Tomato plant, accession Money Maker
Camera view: vertical (180 deg); turntable rotation: 90 degrees
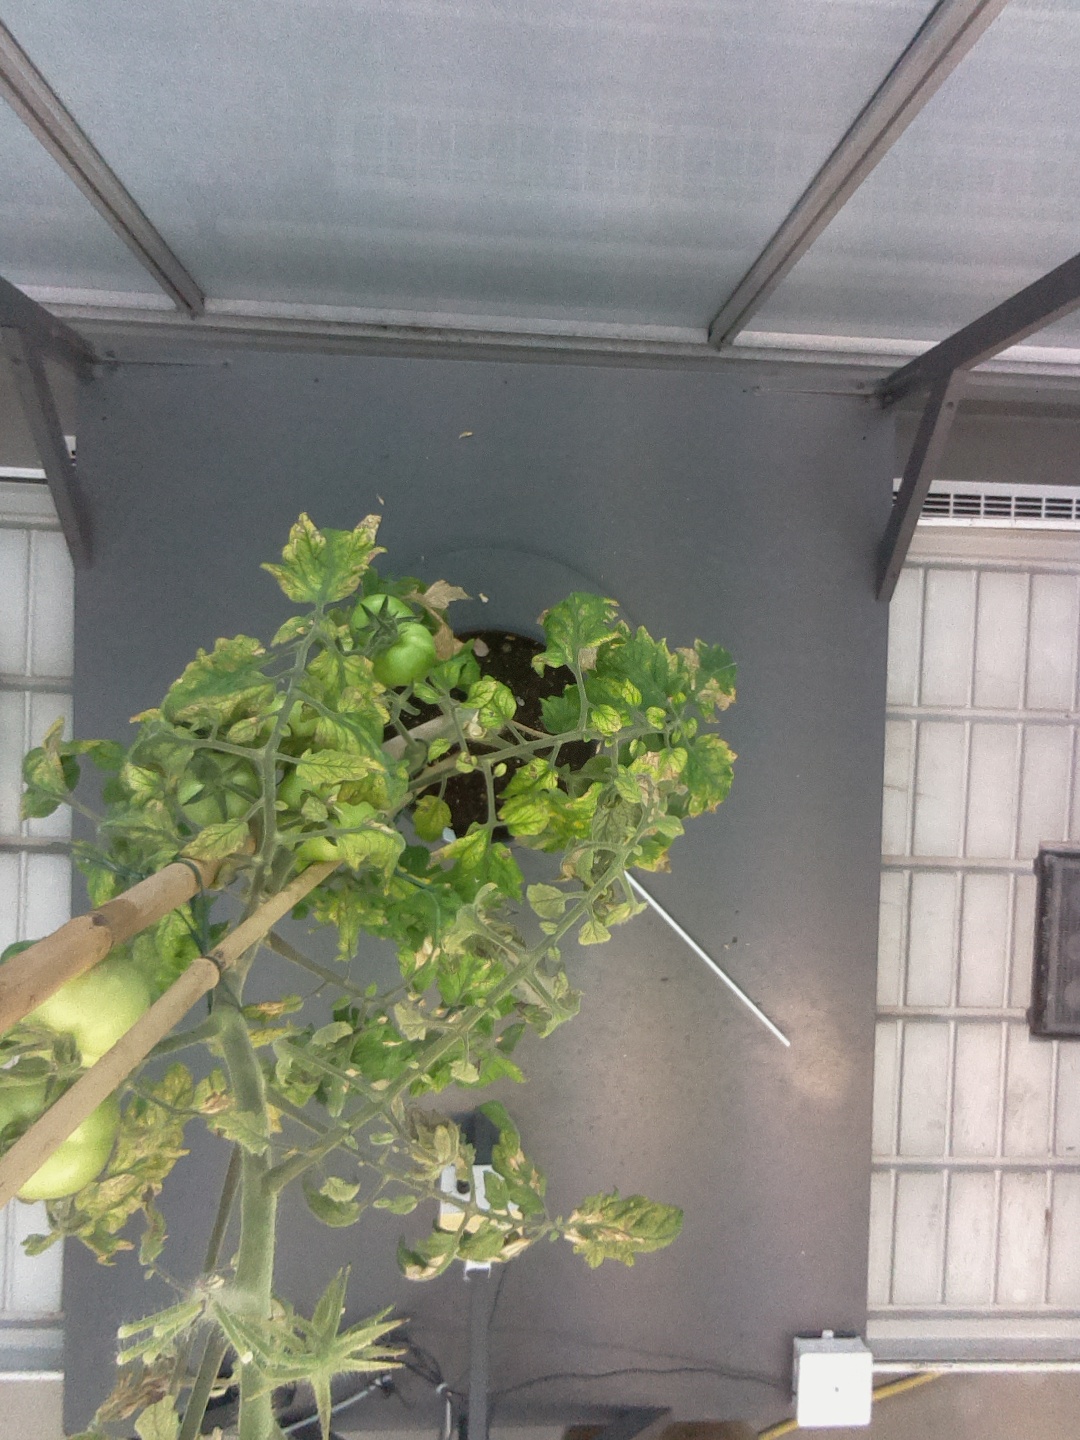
BBCH growth stage 77: 70%-80% of final fruit size